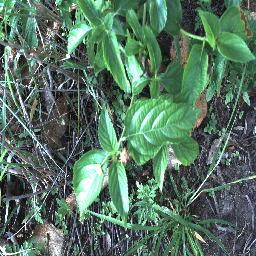
Label: lantana